Joseph Petrovykh

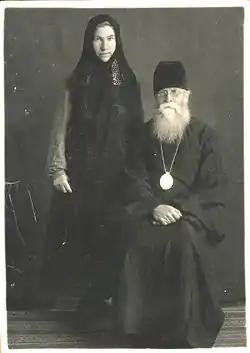
Metropolitan Joseph in exile in Shymkent. 1933

In September 1907, he was appointed rector of the Yuriev Monastery, located three versts from Novgorod, on the left bank of the Volkhov River. In terms of the number and splendor of the churches, it was second only to the Kiev-Pechersk Lavra and the Trinity-Sergius Lavra. After the poor Jabłeczna monastery in the far western outskirts, the transfer to one of the richest monasteries in Russia, and even in his native Novgorod area, was supposed to bring Archimandrite Joseph joy. Later, when he became the abbot of a monastery in Rostov, he wrote that serving in Novogorod was "invaluable and irreplaceable for the soul." Archimandrite Joseph sometimes served in the St. Sophia Cathedral, took part in religious and moral readings, which were held on Sundays in the hall of the Novgorod male gymnasium and other public buildings. Information about the Novgorod ministry of Archimandrite Joseph is rather scarce. It is known that he was the victim of slander, as he wrote in his diary: "The enemy took terrible revenge on me for something, probably extremely unpleasant to him. He slandered, blackened my name with a malicious attack on me by others. The slander found a response in the highest spheres. It came to a request about my morality." His successor as rector of the Yuriev Monastery, Archimandrite Anatoly (Yunger), filed a complaint against him to the Synod, accusing him of embezzlement of monastic capital. Obviously, Archimandrite Anatoly's complaint was not given a move. Soon Archimandrite Anatoly was removed from the position of abbot.